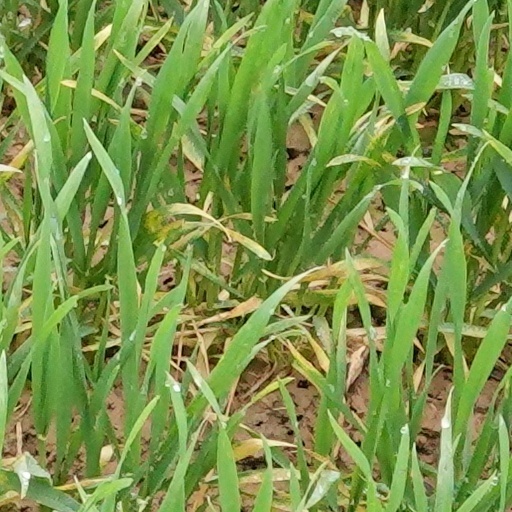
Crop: wheat